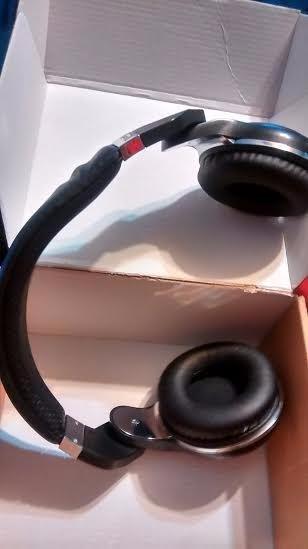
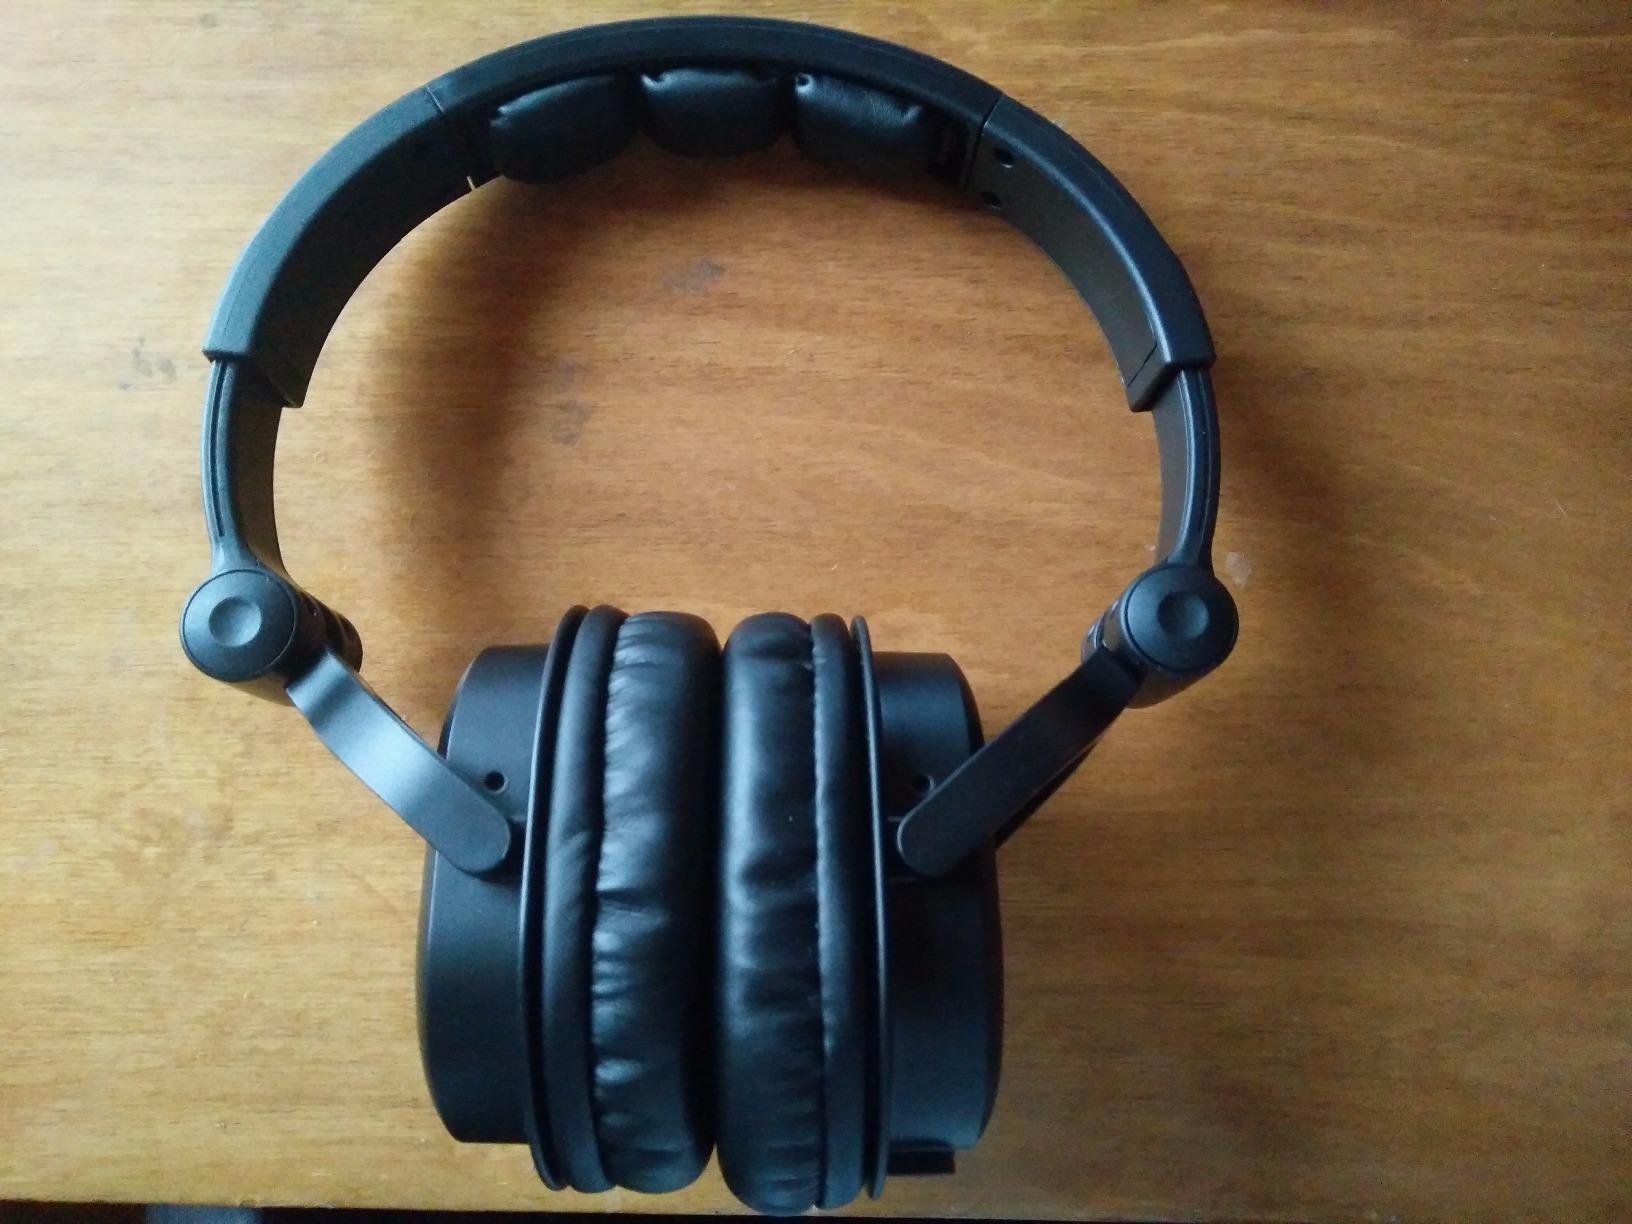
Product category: headphones
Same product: no